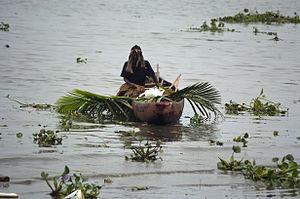
Messager du Ngondo This is an image of Cultural Fashion or Adornment from Cameroon
Le Wouri est un fleuve camerounais dont l'estuaire est situé à Douala.
La culture du Cameroun, pays de l'Afrique centrale, désigne d'abord les pratiques culturelles observables de ses habitants.
Le ngondo est une fête traditionnelle et rituelle des peuples côtiers camerounais. Elle réunit les peuples sawa de la région du Littoral pendant la première semaine du mois de décembre.